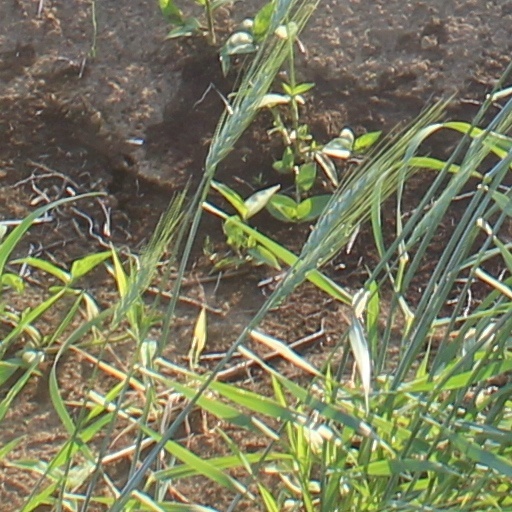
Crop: wheat